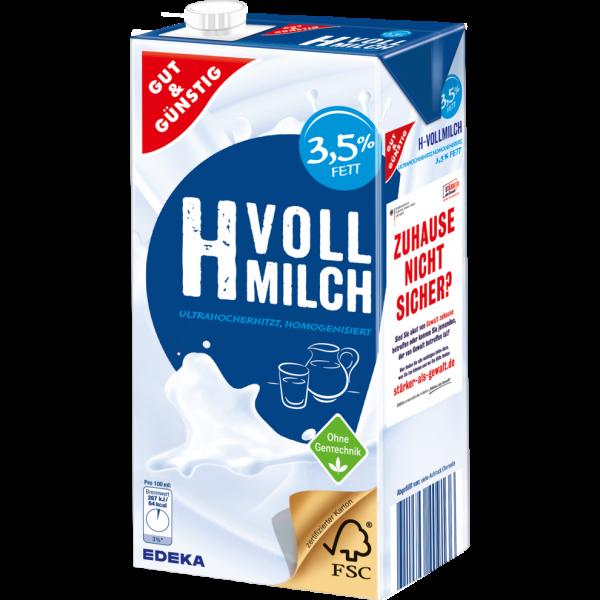
Waste category: cardboard